Lonchodectes

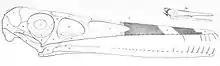
"L. compressirostris" fossils in place with "Pterodactylus" as template

Hooley added two other species at this time, both of which had also been originally referred to "Pterodactylus", then to "Ornithocheirus": "L. giganteus", a Cenomanian-age jaw fragment from the Chalk of Kent; and "L. daviesii", another jaw fragment, from the Albian-age Gault Clay.